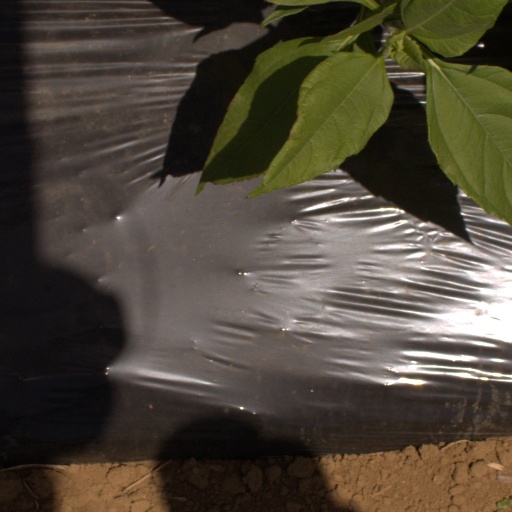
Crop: Jerusalem artichoke